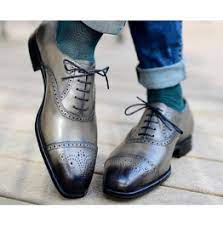
Label: Brogue